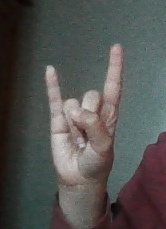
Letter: la